Charles Scott (governor)

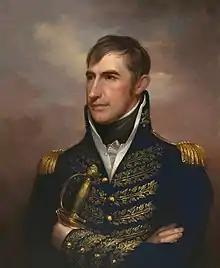
William Henry Harrison, supreme commander of the Army of the Northwest

As the celebrations in honor of Scott's military career continued across Kentucky, he began to consider the possibility of running for governor in 1808. By mid-1806, state senator Thomas Posey and Lexington lawyer Thomas Todd had already declared their candidacies. Posey had been chosen speaker pro tem of the state Senate and, with the death of Lieutenant Governor John Caldwell in 1804, had assumed the role of acting lieutenant governor and presiding officer in the Senate. He subsequently lost his senatorial re-election bid, but continued to act as lieutenant governor and preside over the Senate. His opponents claimed that since he was no longer a member of the Senate, he was not qualified to act as lieutenant governor; additionally, they charged that he was sympathetic to the hated Federalist Party, even though he self-identified as a Democratic-Republican. Although he was not successfully unseated as the Senate's presiding officer, the controversy diminished his chances in the 1808 election. In 1807, Todd removed himself from contention as well, accepting Governor Greenup's appointment to the Kentucky Court of Appeals.